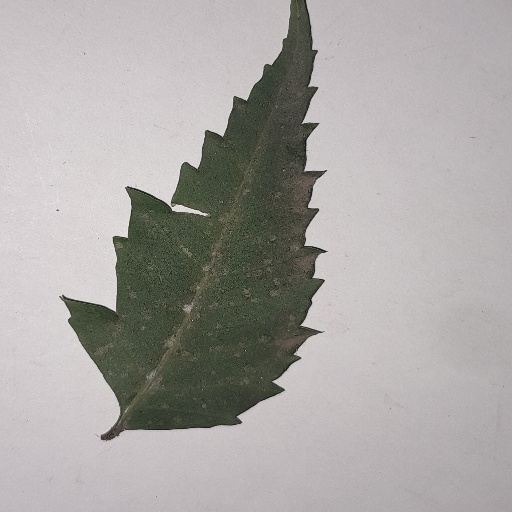
Species: Neem
Leaf condition: Powdery Mildew